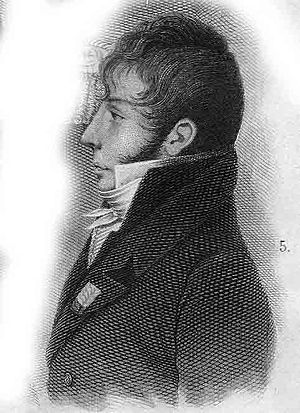
Carl Otto Mörner
Carl Otto Mörner var en svensk baron, der i Sverige er kendt som kungamakaren eller kongemageren på dansk, da han er tildelt en stor del af æren for at Bernadotte-slægten, som Dronning Ingrid udspringer fra, besteg den svenske trone i begyndelsen af 1800-tallet.